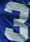
Number: 3